Caradine Building

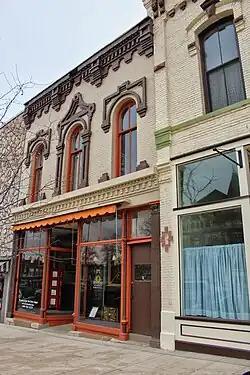

The Caradine Building is a historic commercial building at 1007 16th Avenue in Monroe, Wisconsin. Elisha Mosher, a merchant and local politician, had the building constructed in 1869. Architect G. F. Schultze of Janesville designed the Victorian building, which was a smaller-scale version of his Baker-Fredendall Building in Janesville. The two-story building's design includes a first-floor storefront with plate glass windows, a brick cornice above the first floor, arched second-story windows with dark brick trim, and a dentillated and corbelled cornice. Dentist W. H. Caradine opened an office on the second floor in 1907, and he purchased the building in 1915; his son and grandson also operated dental practices in the building.